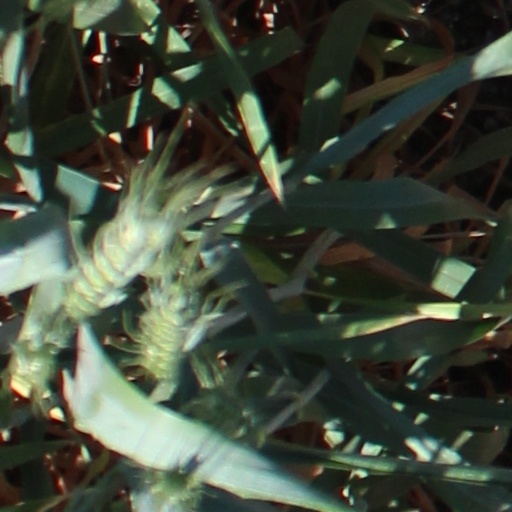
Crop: wheat